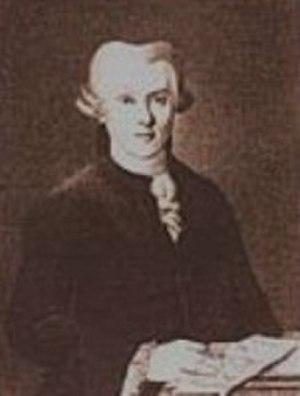
Johann Friedrich Doles est compositeur allemand et un élève de Jean-Sébastien Bach.
Le Thomaskantor est le nom donné au directeur artistique du chœur de l'église Saint-Thomas de Leipzig créé en 1212. Il est nommé par le conseil municipal de la ville de Leipzig en Allemagne et a pour responsabilité la direction des services hebdomadaires appelés motets, des services dominicaux et autres de l'église Saint-Thomas de Leipzig.